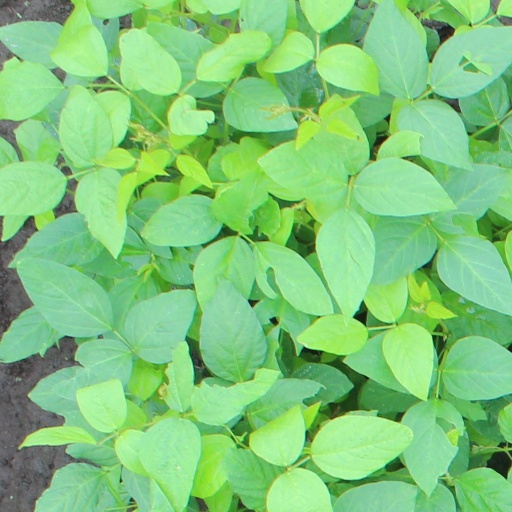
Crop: soybean